Carl Schurz

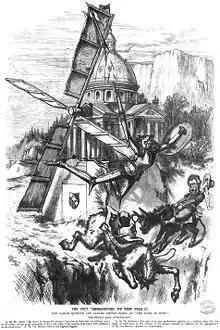
Carl Schurz is Don Quixote in this cartoon by Thomas Nast from "Harper's Weekly" of April 6, 1872

In 1868, he was elected to the United States Senate from Missouri, becoming the first German American in that body. He earned a reputation for his speeches, which advocated fiscal responsibility, anti-imperialism, and integrity in government. During this period, he broke with the Grant administration, starting the Liberal Republican movement in Missouri, which in 1870 elected B. Gratz Brown governor.